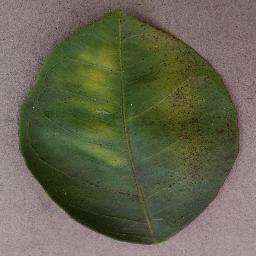
Label: Orange___Haunglongbing_(Citrus_greening)